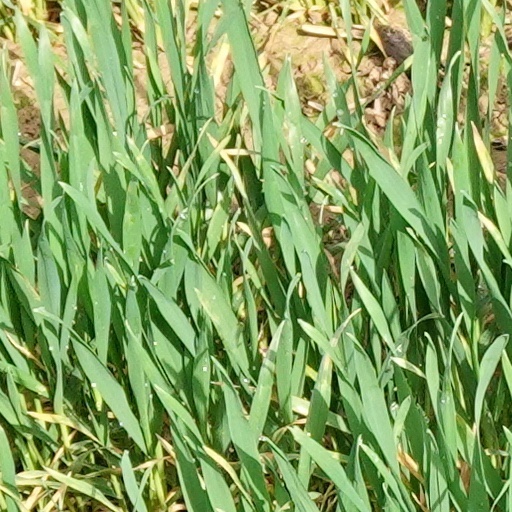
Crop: wheat